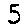
Label: 5